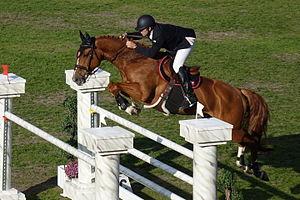
Benjamin Barbot et O'Z du Moulin, Championnats de France Pro élite de saut d'obstacles ""Master Pro"" 2015 à Fontainebleau, France
Un cheval de sport est un cheval de selle élevé et sélectionné pour la pratique des sports équestres. Le terme est à différencier du mot anglo-saxon warmblood, qui n'a pas d'équivalent en français, et qui désigne un ensemble de races ou studbooks de chevaux de sport d'origine européenne.